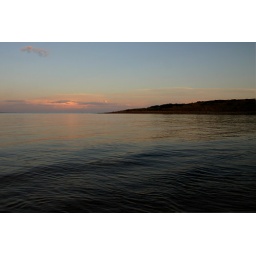
clouds over seal rocks